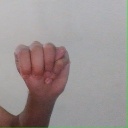
अक्षर: म